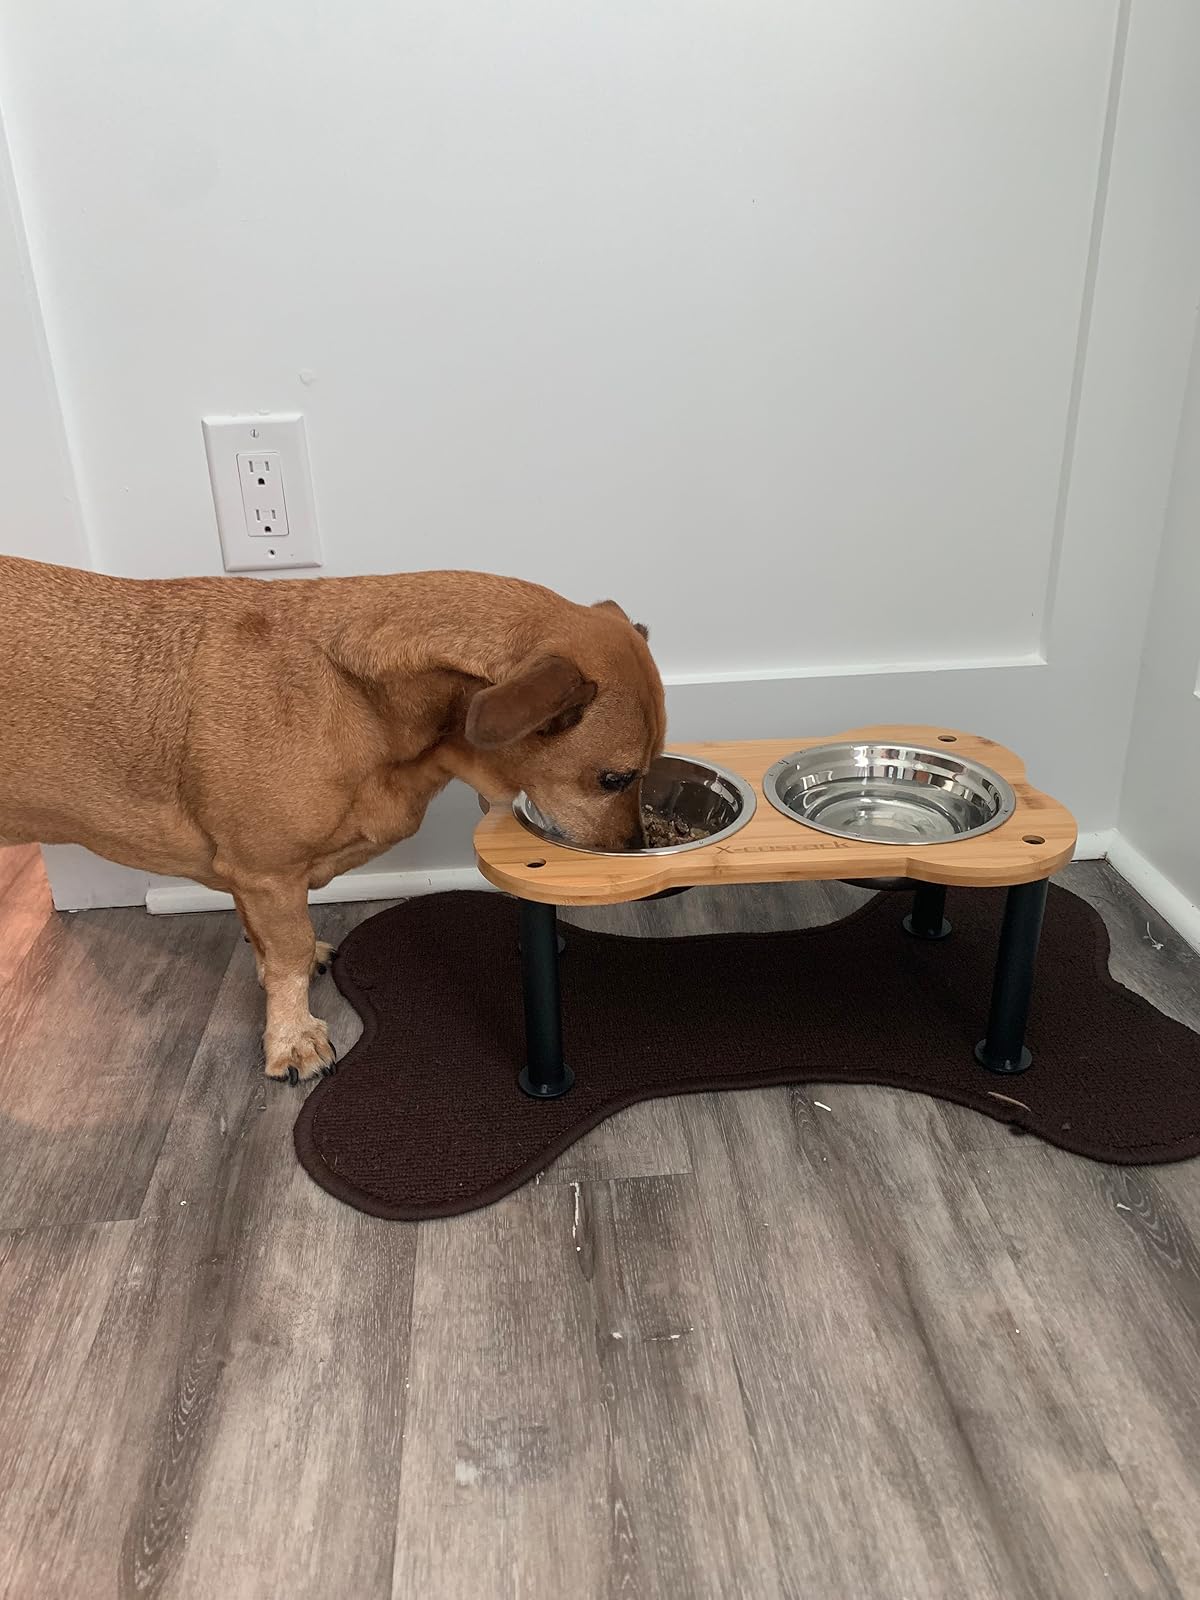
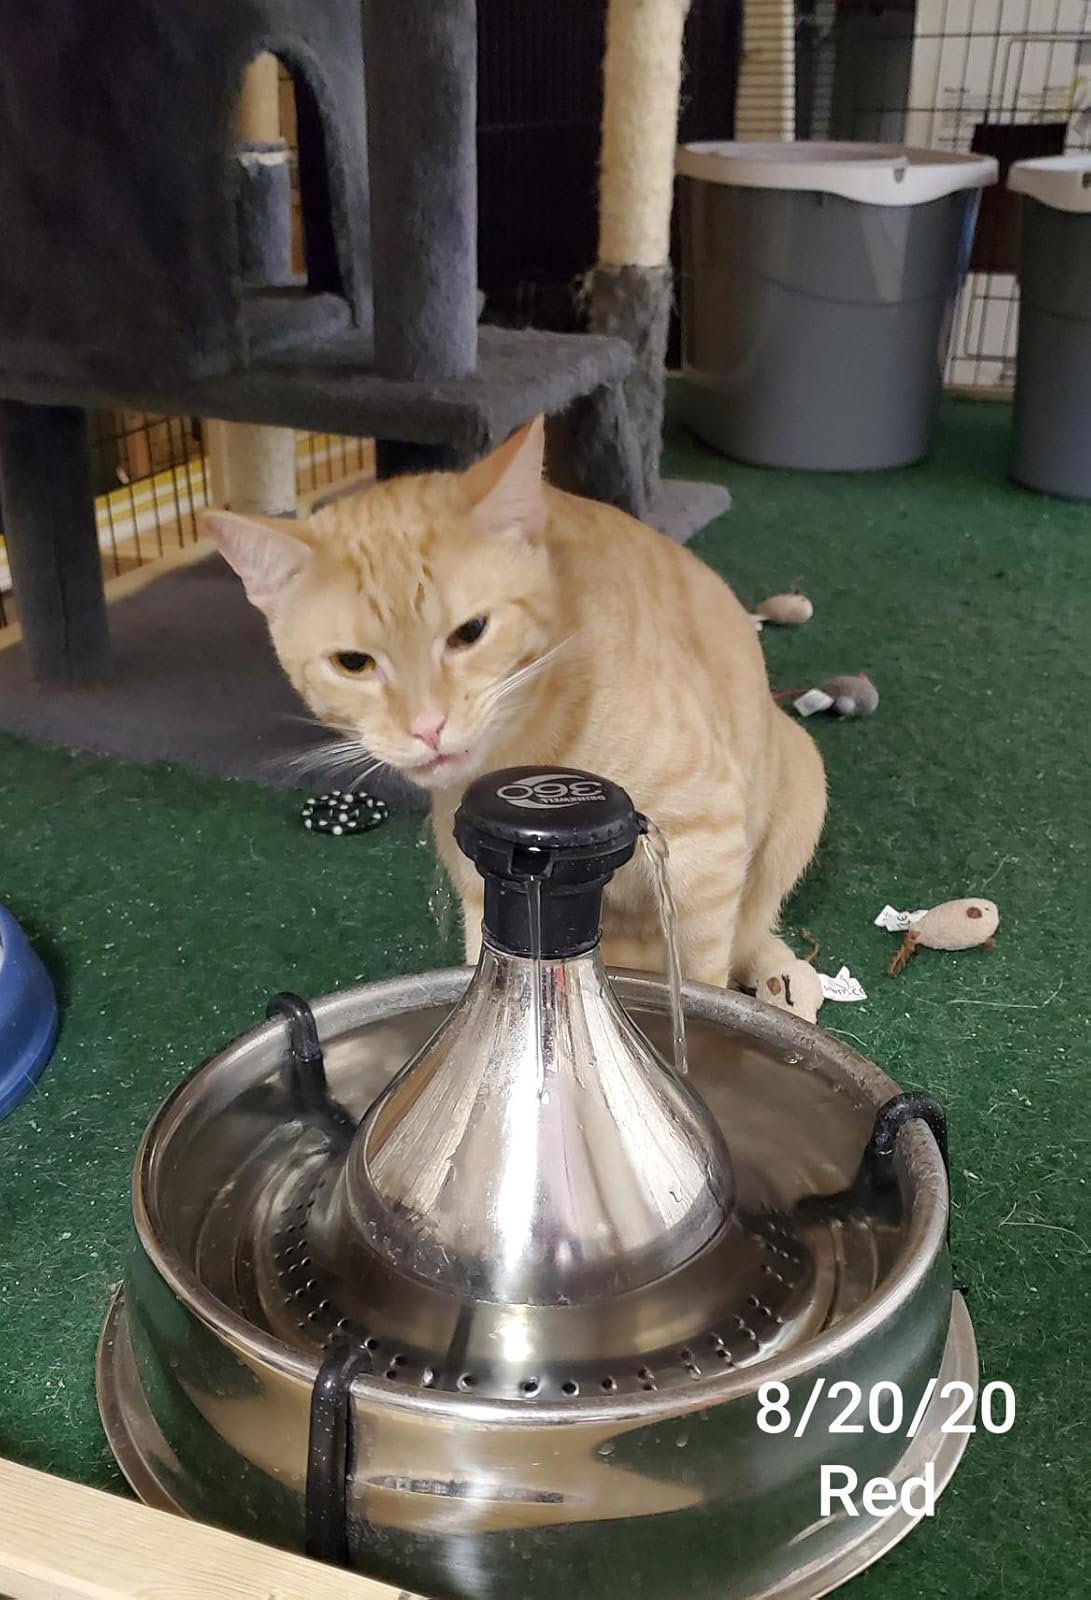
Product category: items_bowl
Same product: no